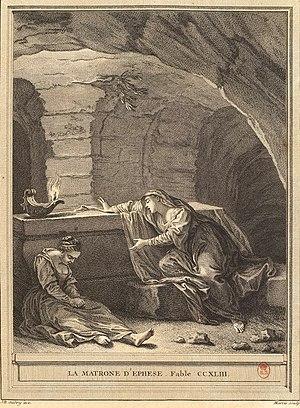
Martin Marvie est un dessinateur et graveur d'interprétation à l'eau-forte, français, né en janvier 1713, mort en octobre 1813. Sa signature est orthographiée M. Marvie ou Marvye.
La Matrone d'Ephèse est la vingt-sixième fable du livre XII de Jean de La Fontaine située dans le troisième et dernier recueil des Fables de La Fontaine, édité pour la première fois en 1693 mais daté de 1694.